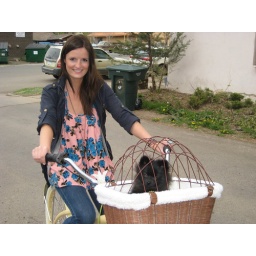
Rebecca's new yellow bike with talula in the basket. she had just dyed her hair dark brown